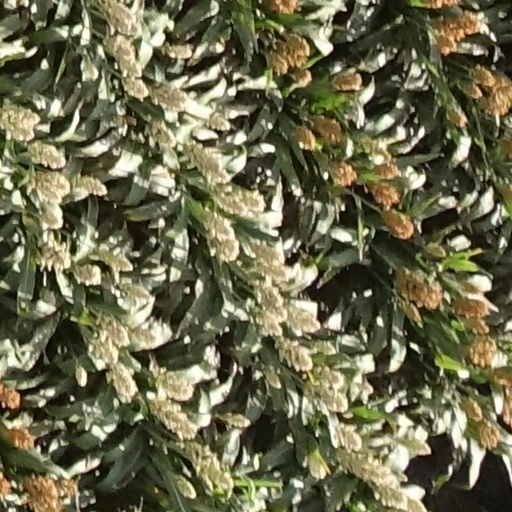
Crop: sorghum